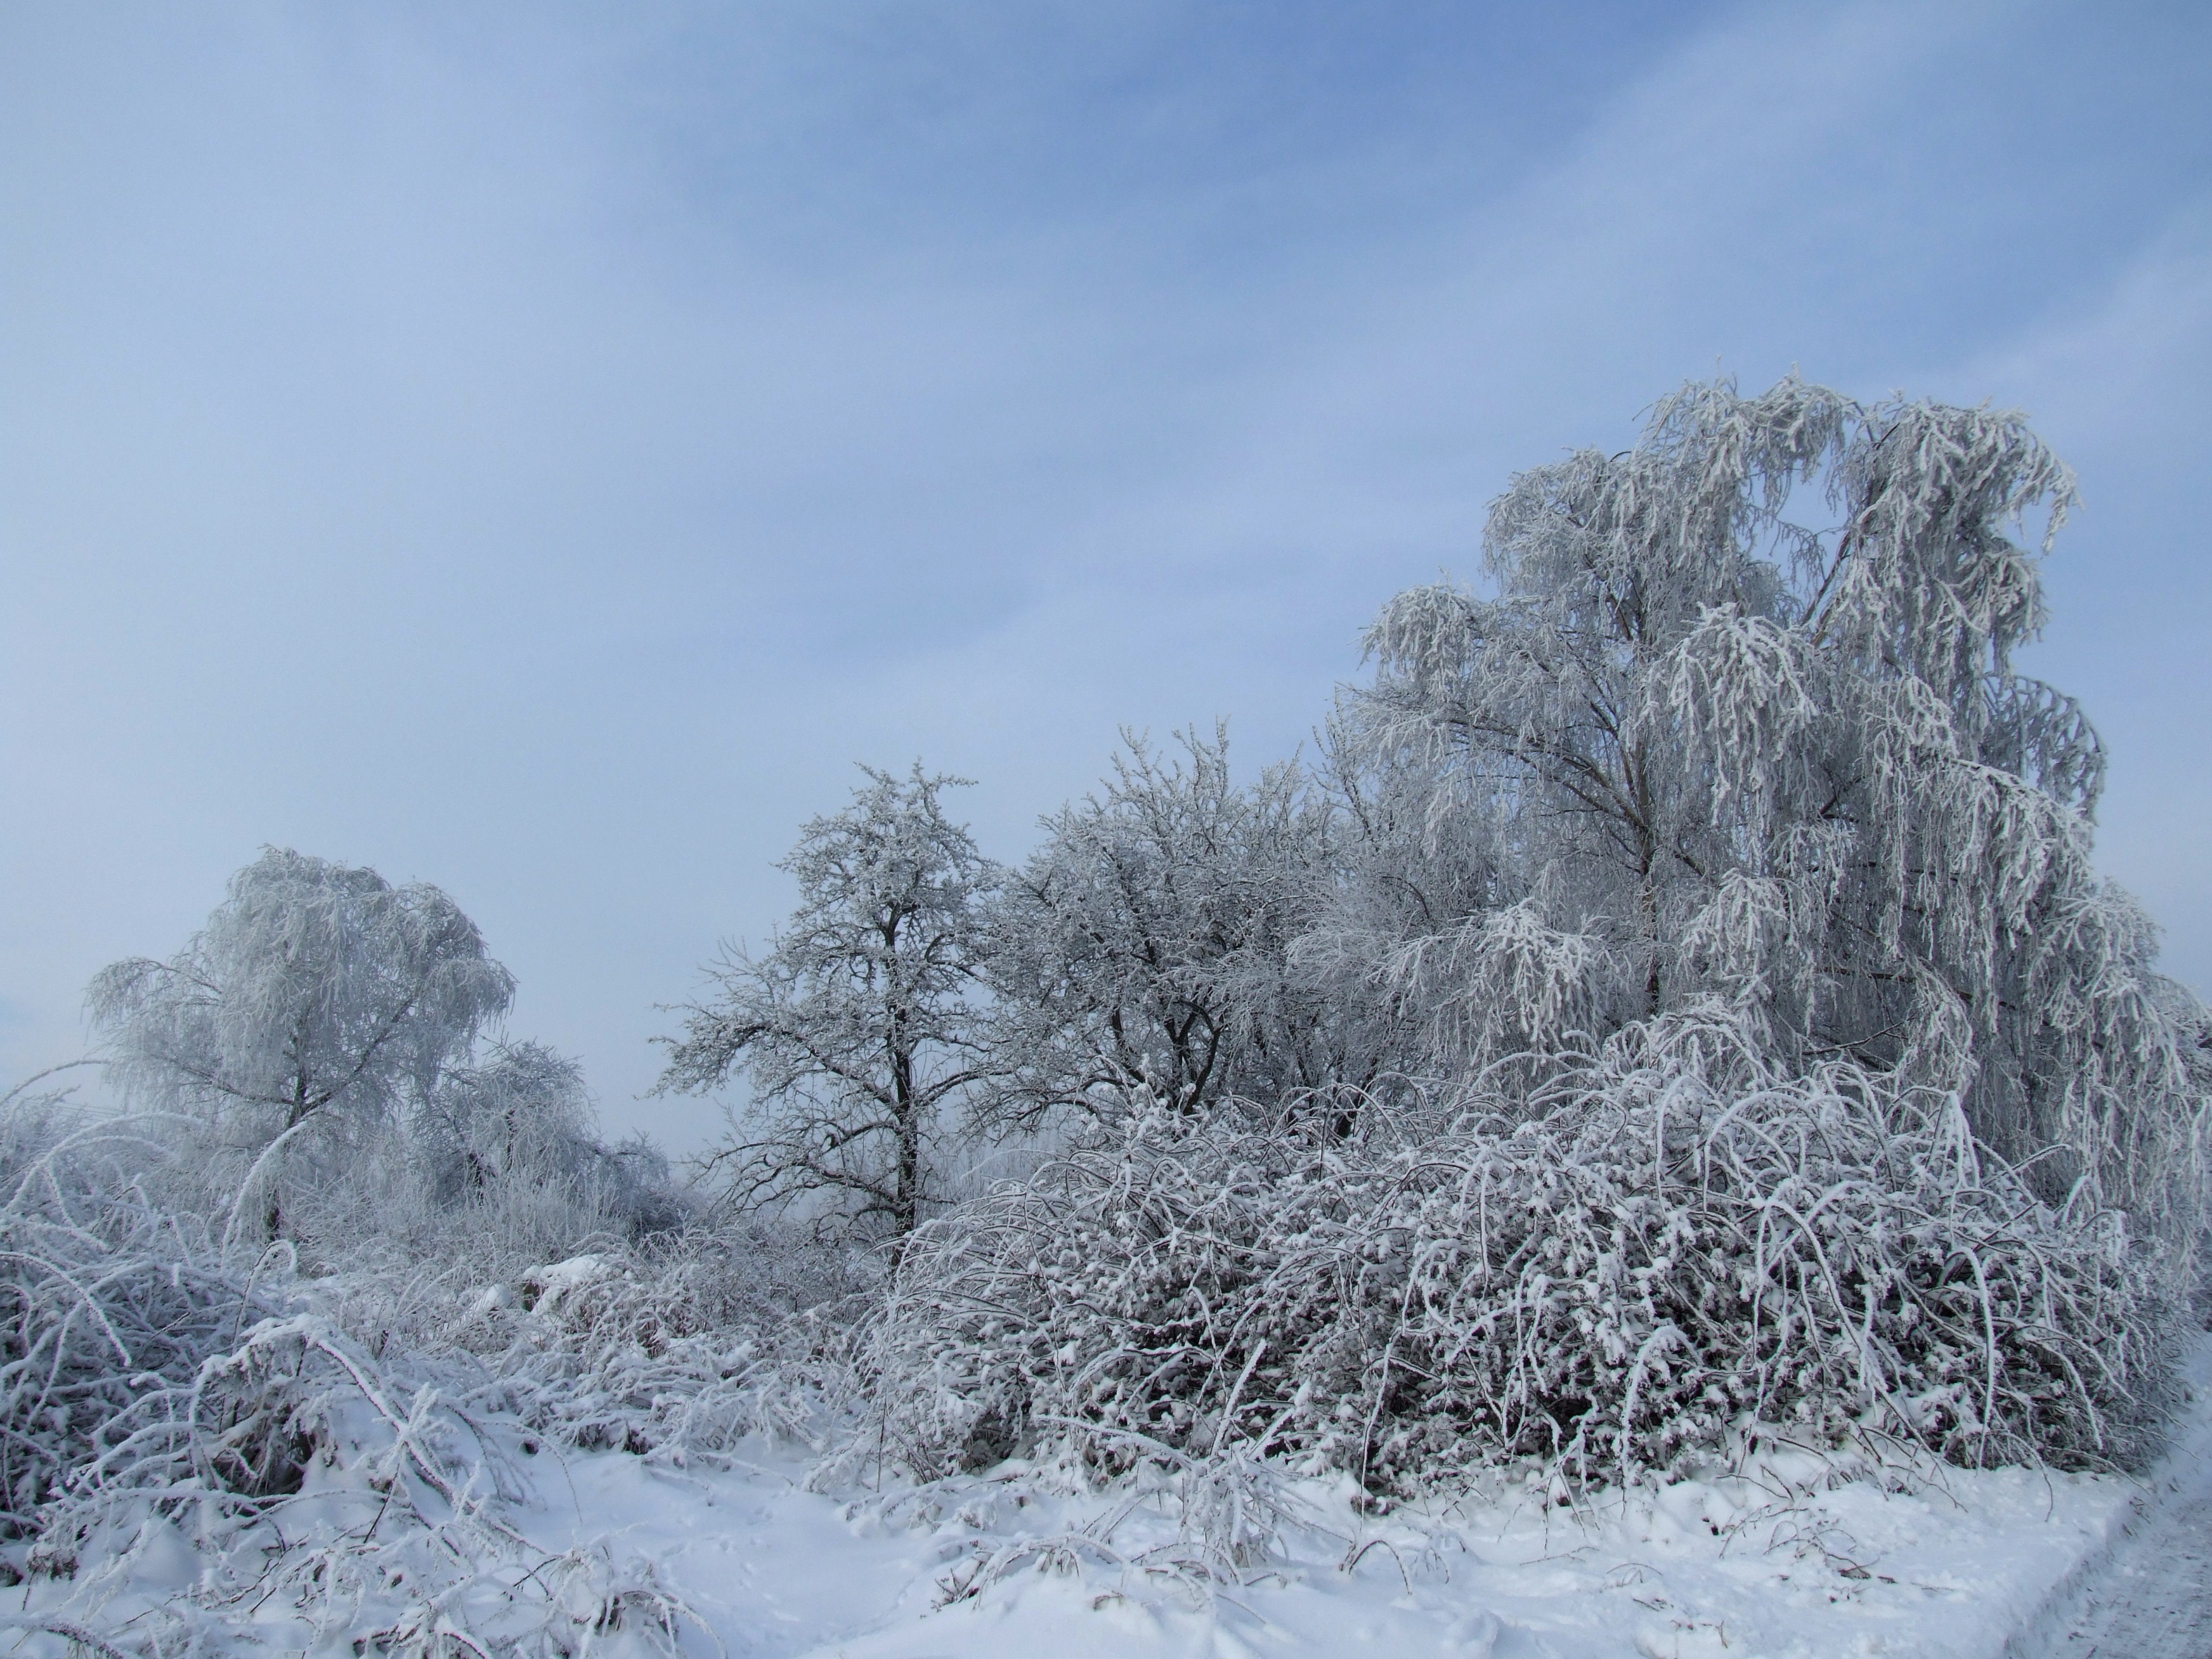
landscape, tree, branch, mountain, snow, cold, winter, sky, white, frost, weather, season, blizzard, freezing, the bushes, not cold, woody plant, geological phenomenon